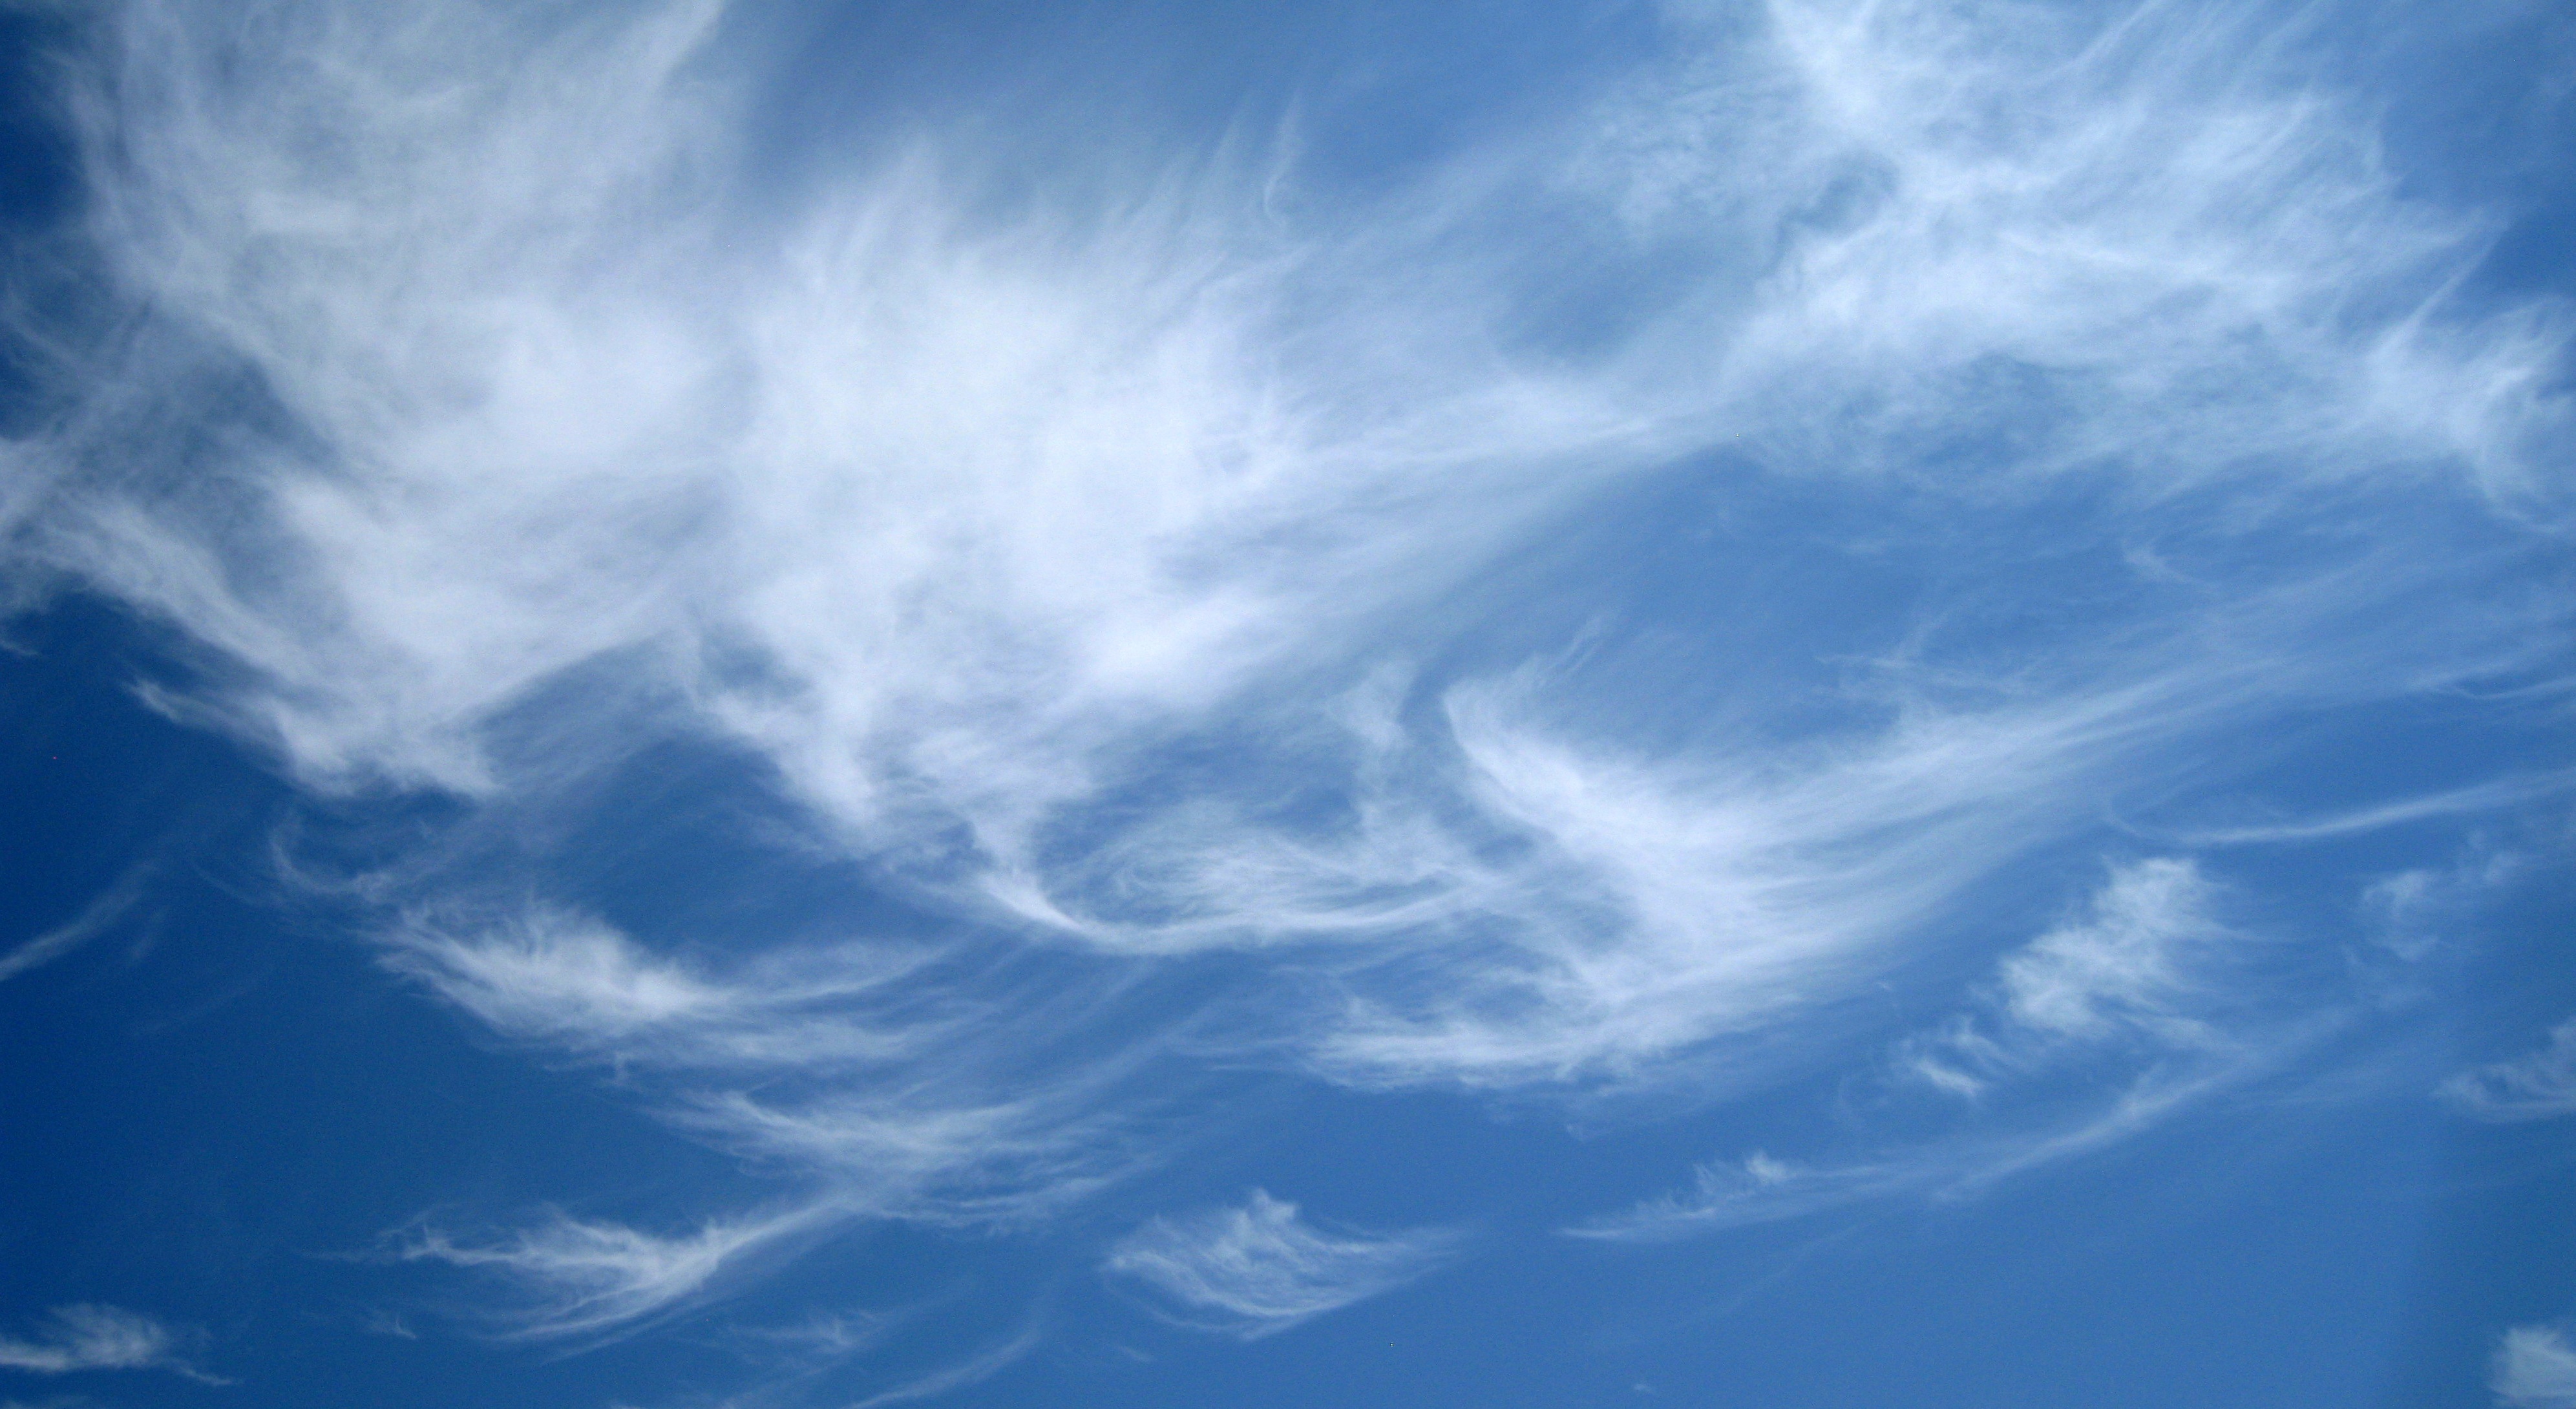
nature, horizon, light, cloud, sky, white, sunlight, air, view, atmosphere, summer, daytime, clear, environment, high, fluffy, heaven, color, space, weather, cumulus, blue, cloudscape, blue sky, outdoors, sunny, clouds, bright, climate, day, sky clouds, blue sky clouds, meteorology, meteorological phenomenon, blue sky background, atmosphere of earth, clouds blue sky